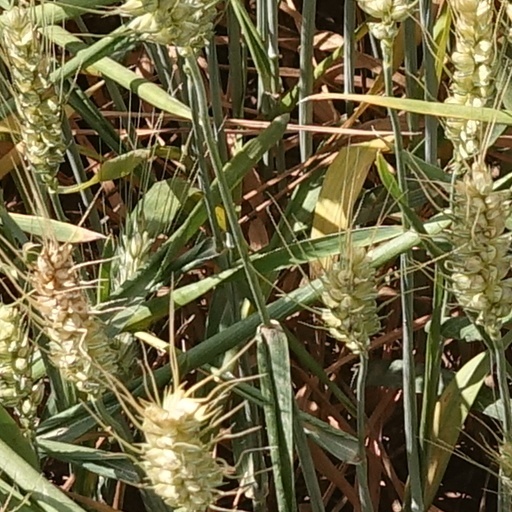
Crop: wheat